United Nations Security Council Resolution 662

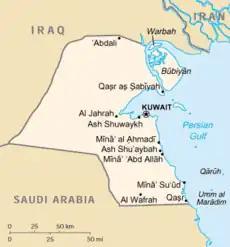
Kuwait

United Nations Security Council resolution 662, adopted unanimously on 9 August 1990, recalling resolutions 660 (1990) and 661 (1990), the Council decided that the annexation of Kuwait by Iraq under any form was illegal.